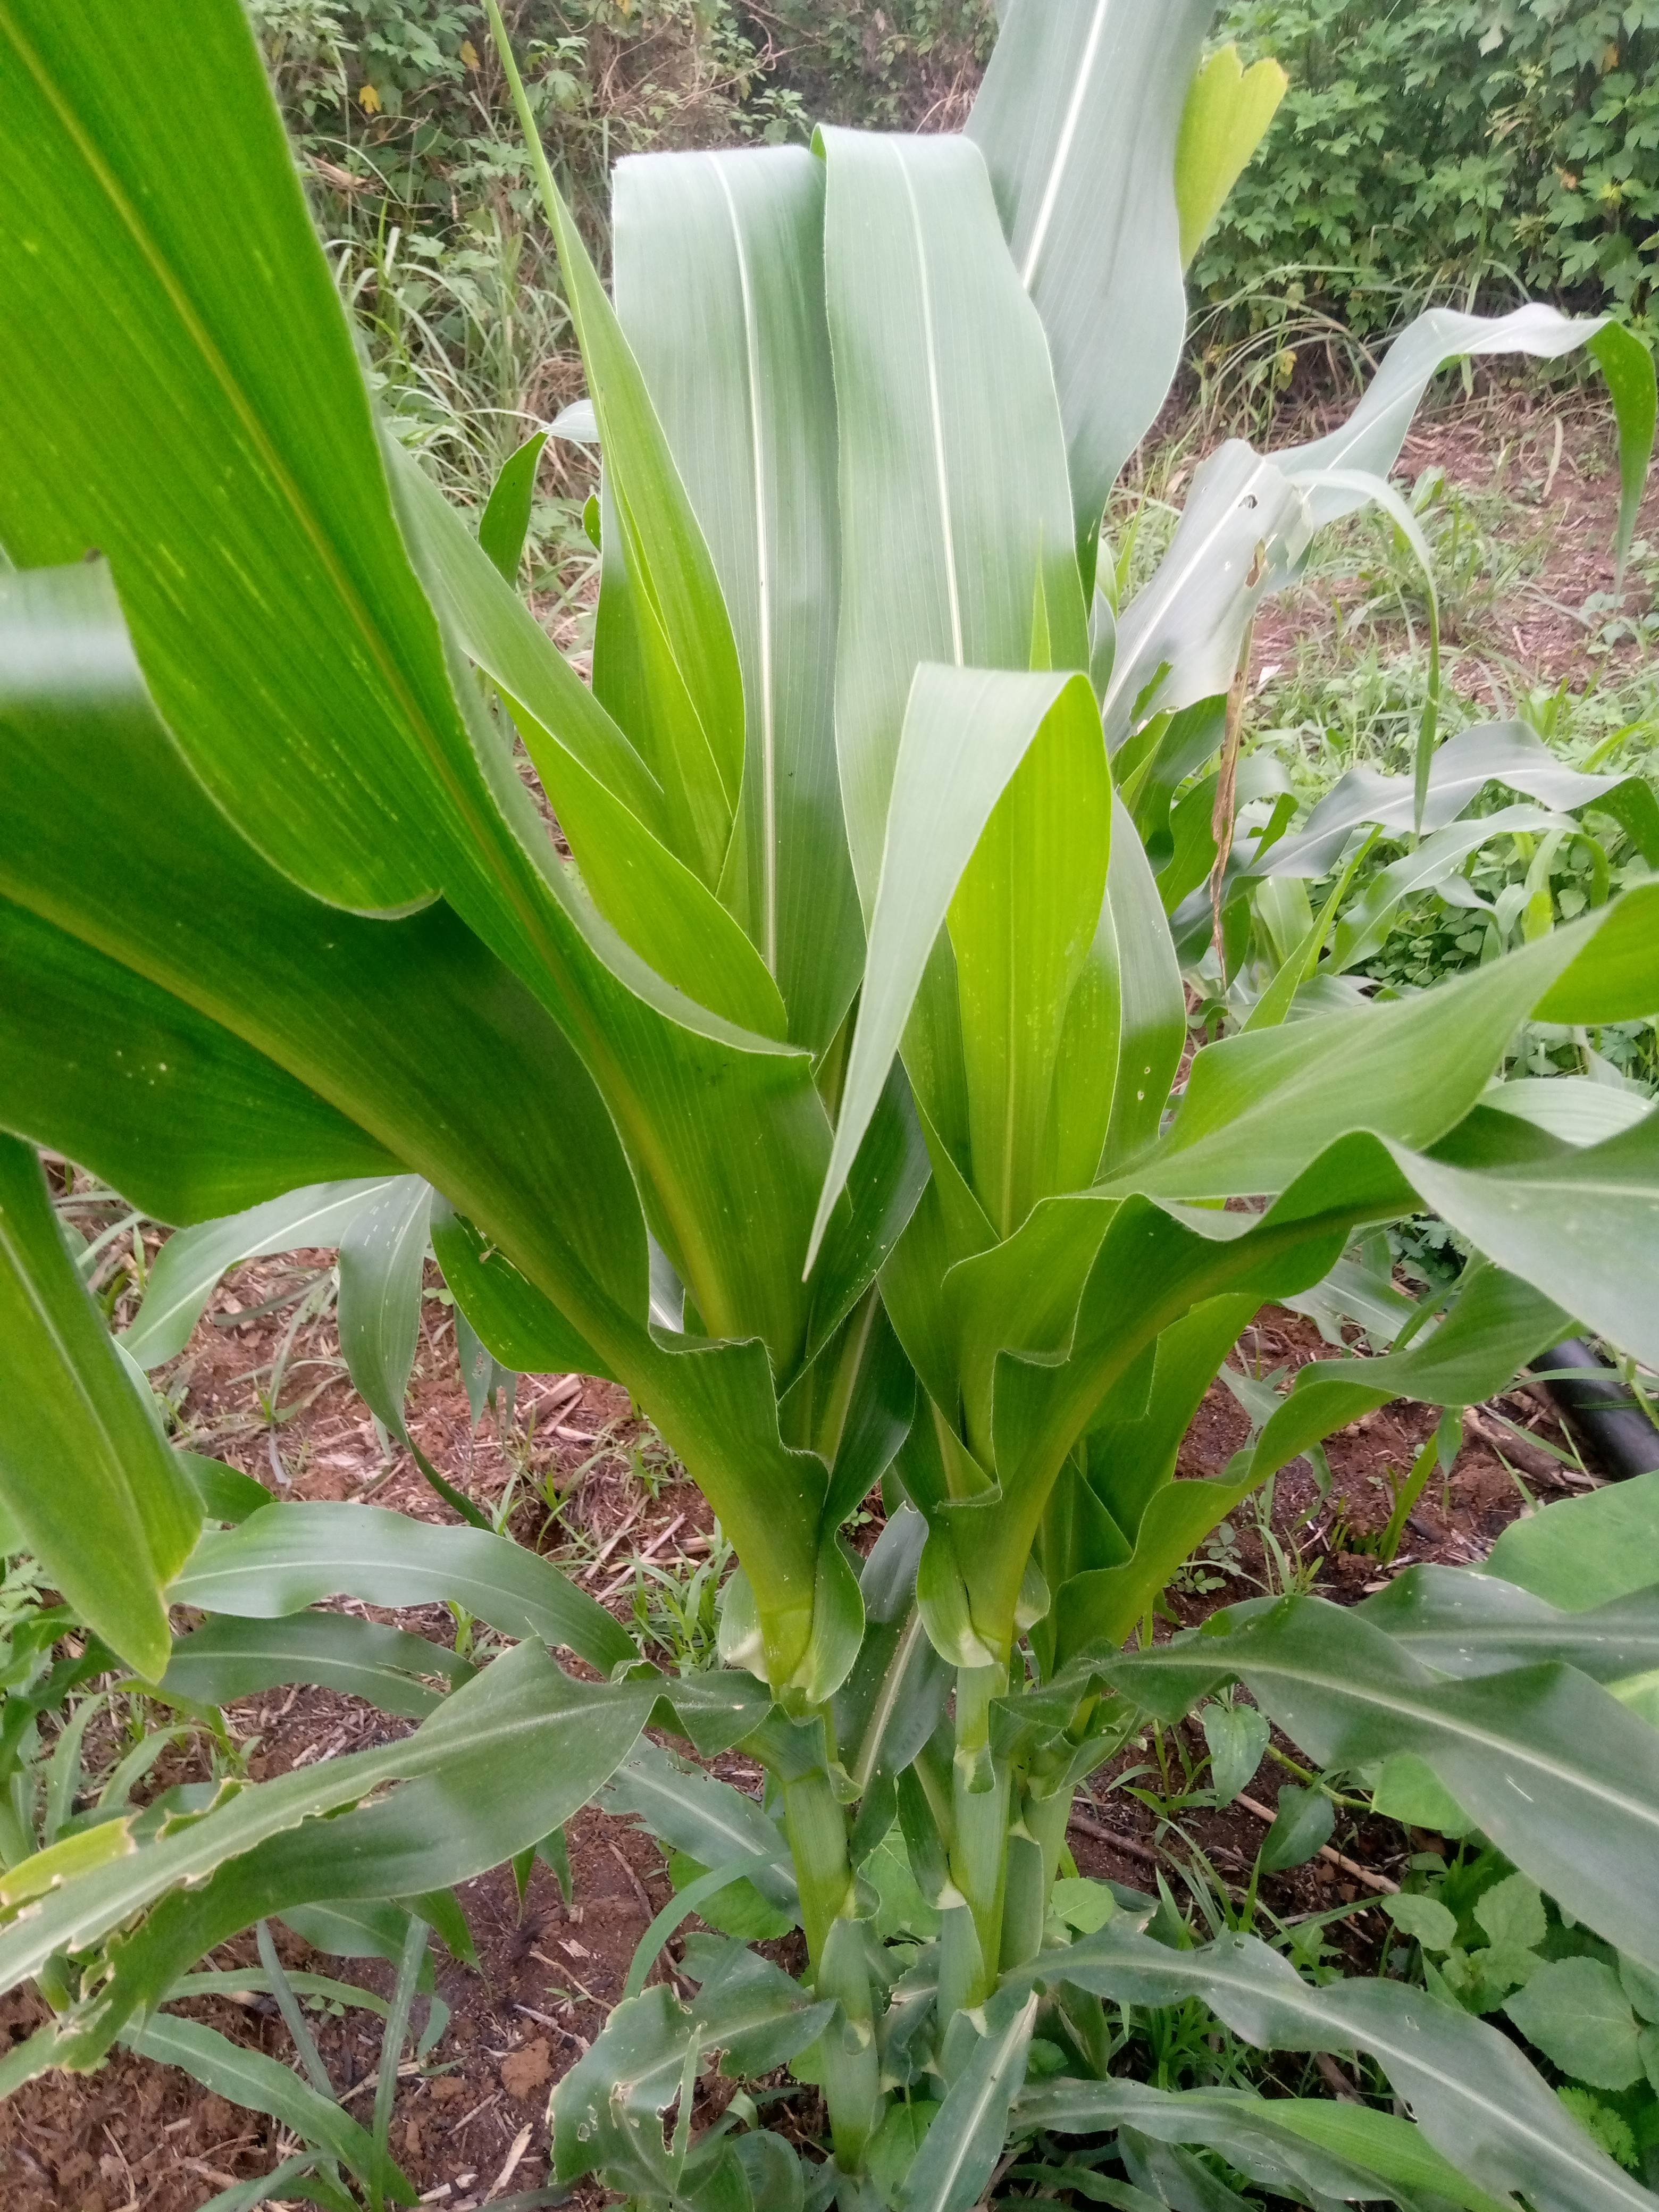
Label: spodoptera_frugiperda